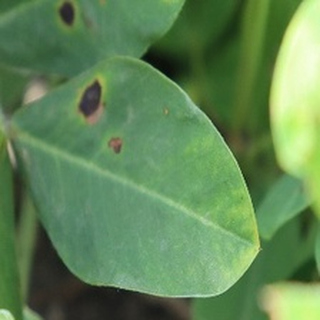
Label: groundnut_late_leaf_spot